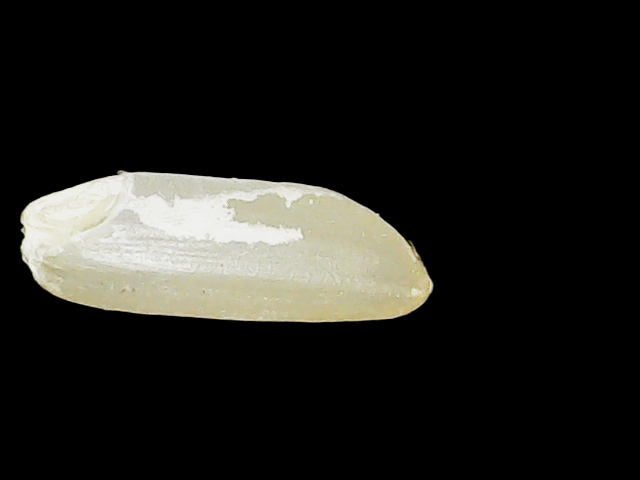
Rice variety: Binadhan12